Andaaz

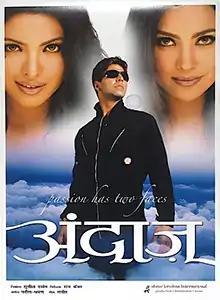
Theatrical release poster

Andaaz is a 2003 Indian Hindi-language romantic musical film directed by Raj Kanwar and produced by Suneel Darshan. It stars Akshay Kumar, Lara Dutta and Priyanka Chopra. It is written by Robin Bhatt, Shyam Goel and Jainendra Jain. It features Lara Dutta and Priyanka Chopra in their debut Bollywood film roles.